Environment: real
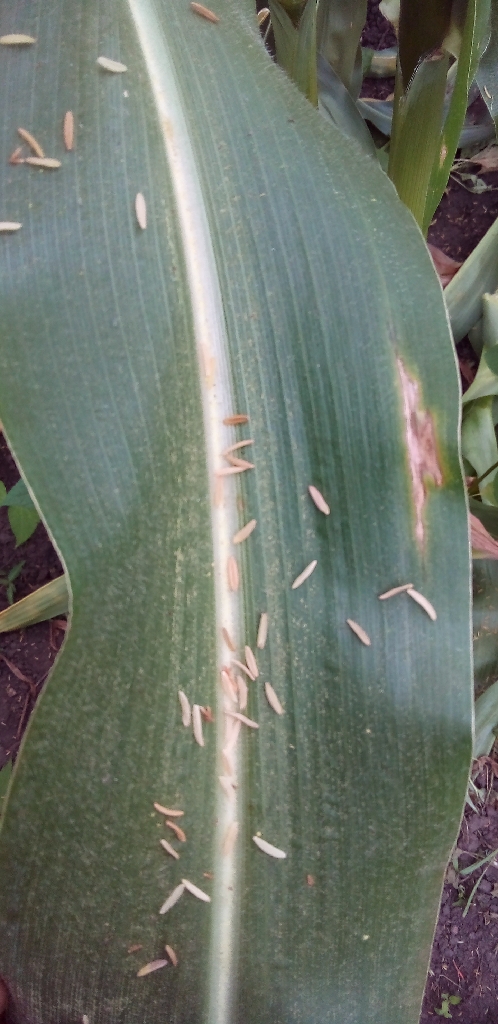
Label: northern_corn_leaf_blight